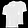
Label: T - shirt / top